Key of Solomon

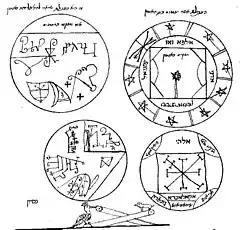
A group of pentacles from the Hebrew manuscript (BL Oriental 14759, fol. 35a)

A Hebrew text survives in two versions, one kept at the British Library, on a parchment manuscript, separated in BL Oriental MSS 6360 and 14759. The BL manuscript was dated to the 16th century by its first editor Greenup (1912), but is now thought to be somewhat younger, dating to the 17th or 18th century. The discovery of a second Hebrew text in the library of Samuel H. Gollancz was published by his son Hermann Gollancz in 1903, who also published a facsimile edition in 1914. Gollancz's manuscript had been copied in Amsterdam, in the Sephardic cursive Solitreo script, and is less legible than the BL text. The Hebrew text is not considered the original. It is rather a late Jewish adaptation of a Latin or Italian "Clavicula" text. The BL manuscript is probably the archetype of the Hebrew translation, and Gollancz's manuscript a copy of the BL one.